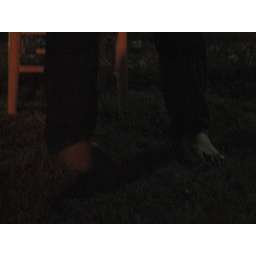
Many people kicked off shoes to walk in the grass labyrinth barefoot.